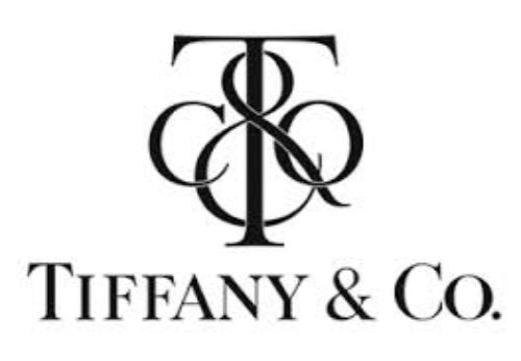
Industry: Clothes